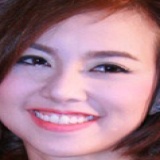
diễn viên Đinh Ngọc Diệp